Silent mutation

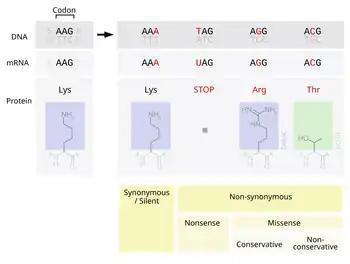
Point substitution mutations of a codon, classified by their impact on protein sequence

Silent mutations, also called synonymous or samesense mutations, are mutations in DNA that do not have an observable effect on the organism's phenotype. The phrase "silent mutation" is often used interchangeably with the phrase "synonymous mutation"; however, synonymous mutations are not always silent, nor vice versa. Synonymous mutations can affect transcription, splicing, mRNA transport, and translation, any of which could alter phenotype, rendering the synonymous mutation non-silent. The substrate specificity of the tRNA to the rare codon can affect the timing of translation, and in turn the co-translational folding of the protein. This is reflected in the codon usage bias that is observed in many species. Mutations that cause the altered codon to produce an amino acid with similar functionality ("e.g." a mutation producing leucine instead of isoleucine) are often classified as silent; if the properties of the amino acid are conserved, this mutation does not usually significantly affect protein function.